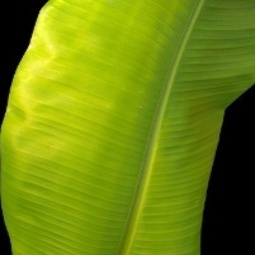
Label: Sulphur